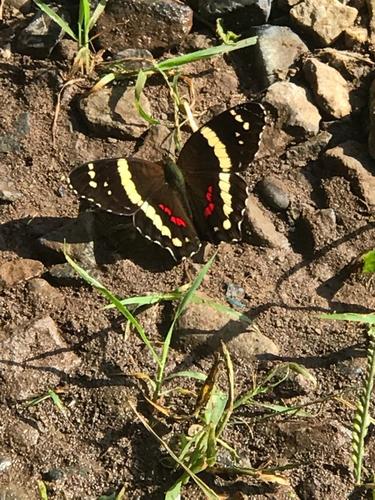
Scientific name: Anartia fatima
Common name: Banded peacock
Family: Nymphalidae
Order: Lepidoptera
Pollinator type: Primary pollinator
Habitat: Open areas and gardens
Geographic range: South America
Conservation status: Least Concern